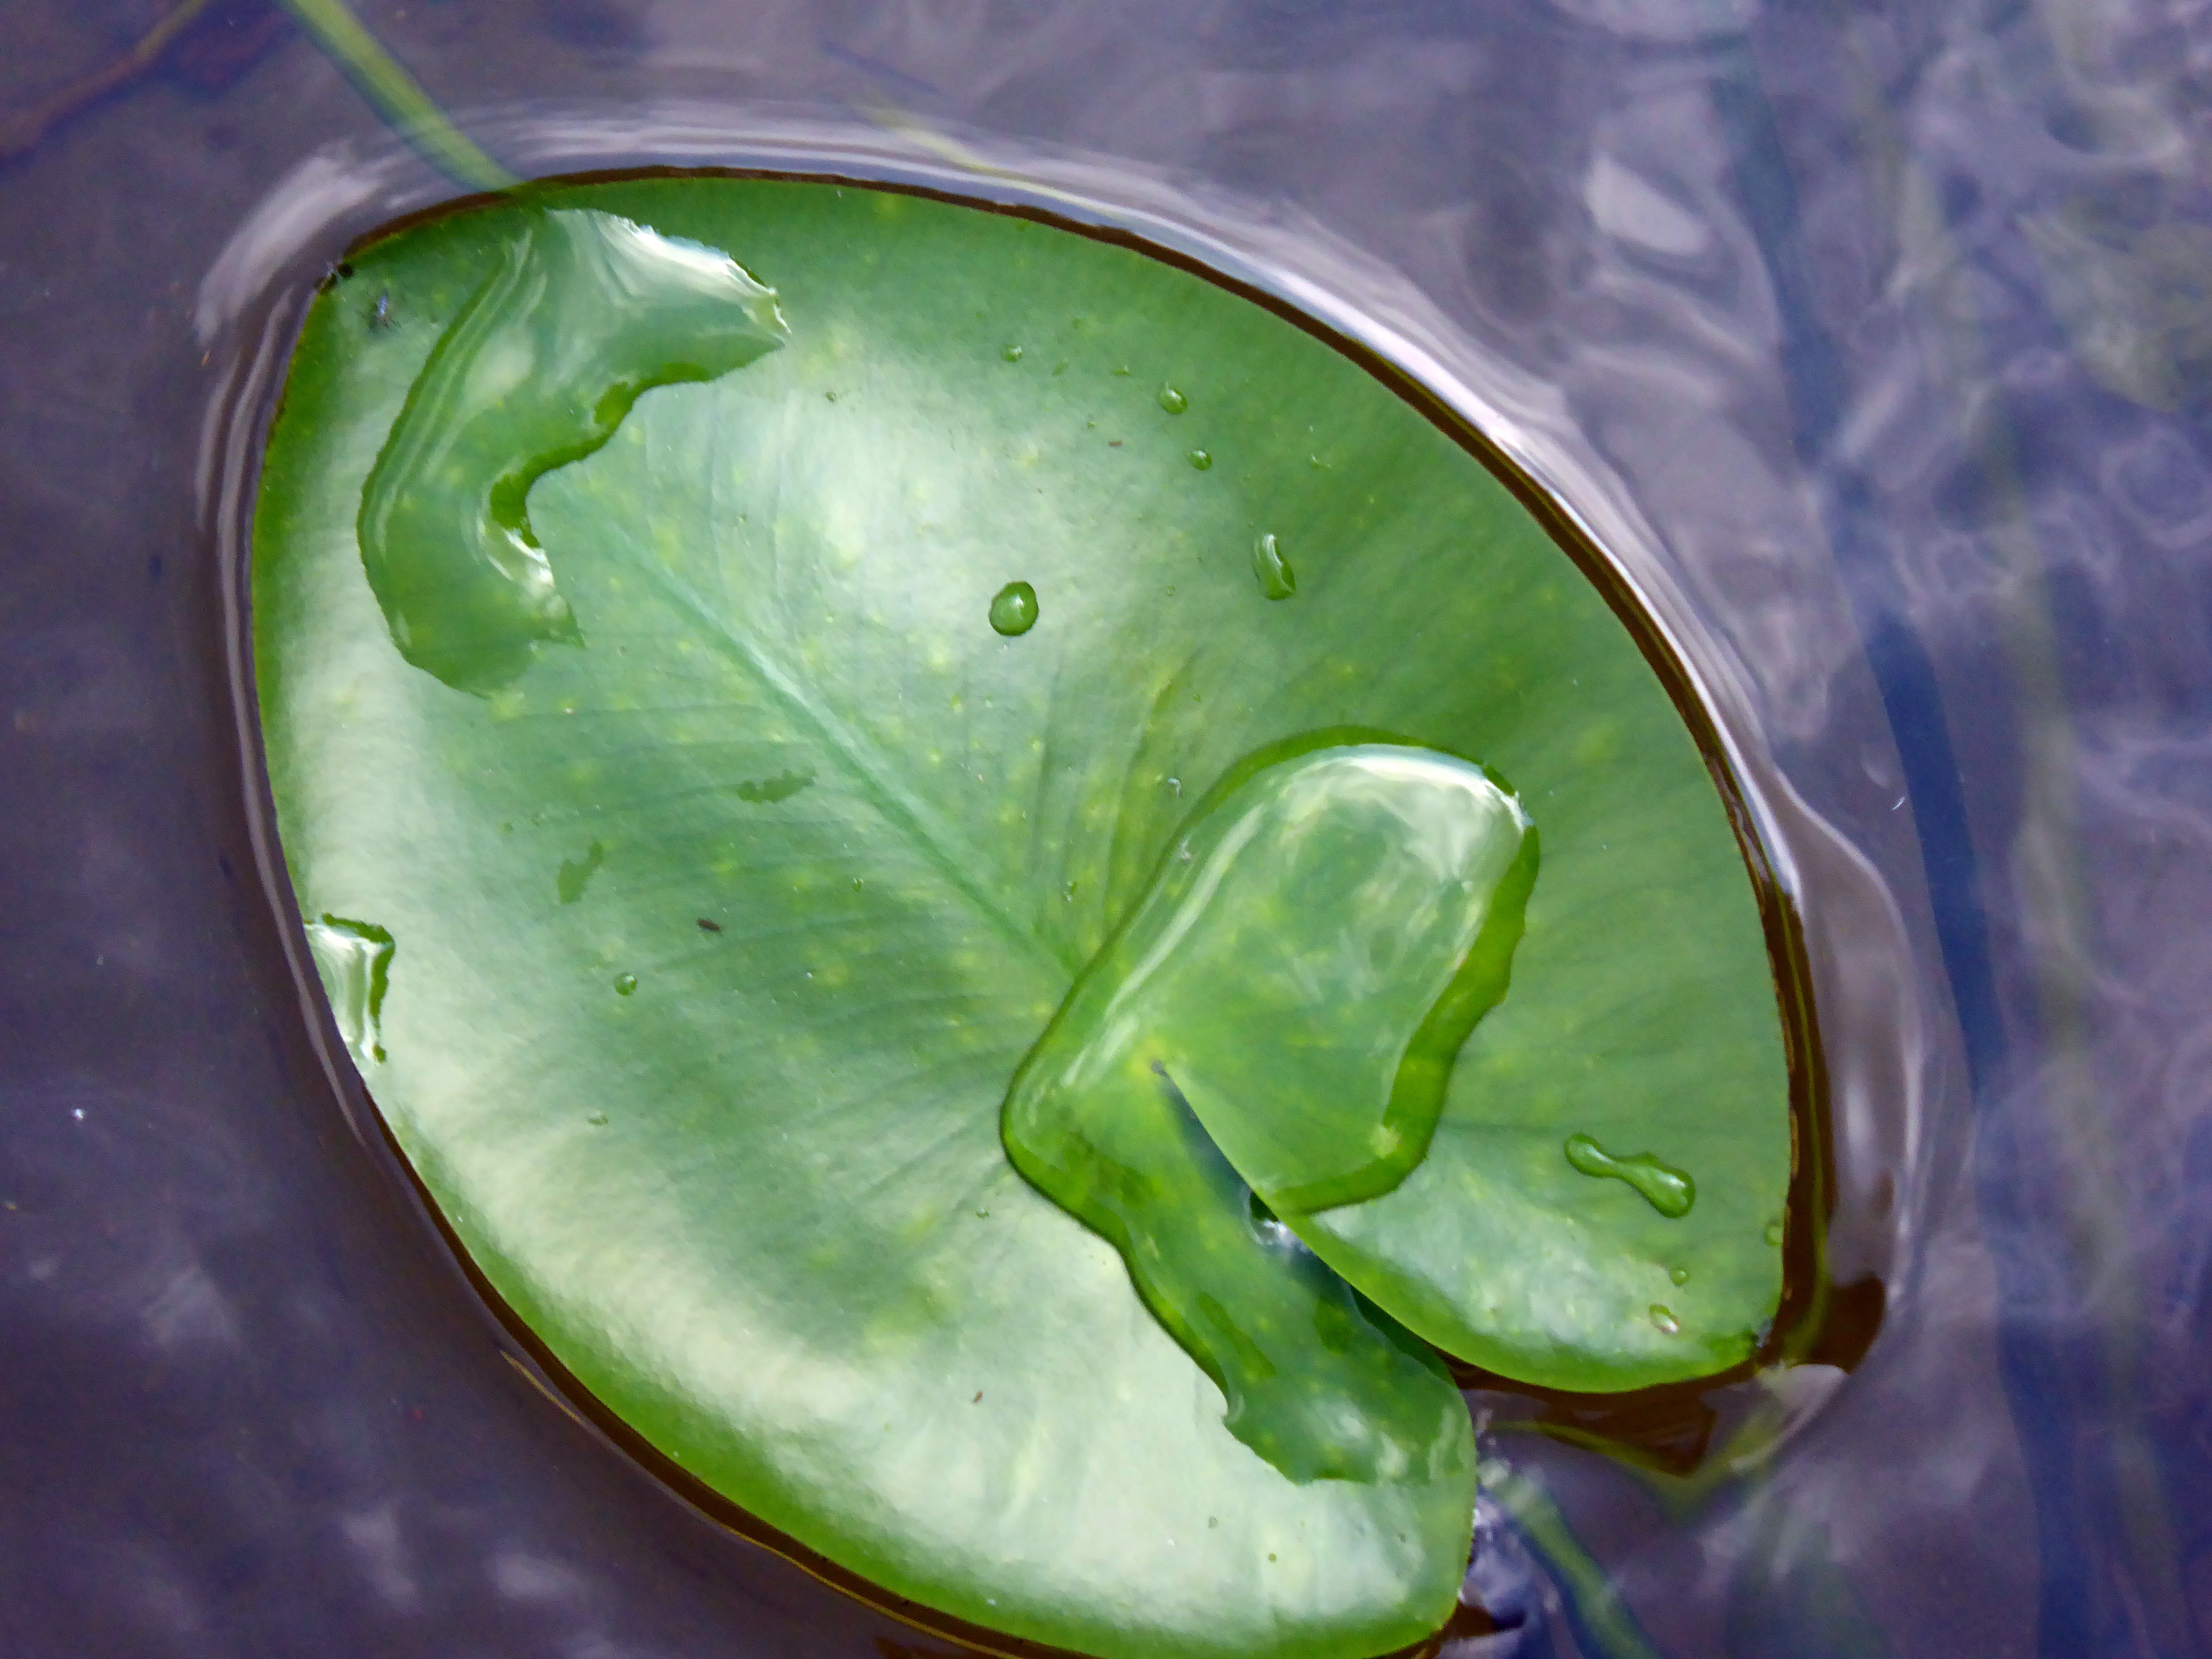
nature, plant, leaf, flower, food, green, produce, vegetable, flora, water lily, lily pad, macro photography, flowering plant, plant stem, land plant